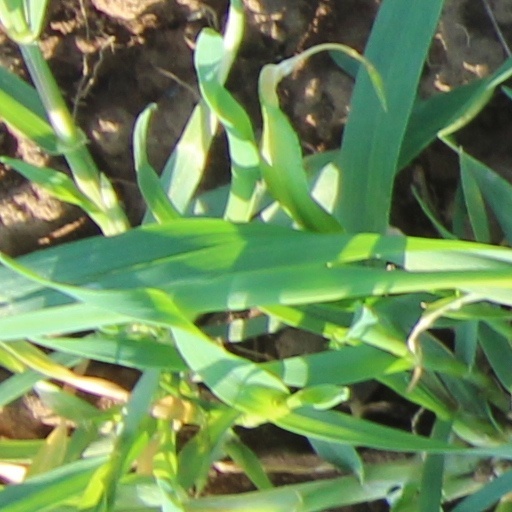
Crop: wheat